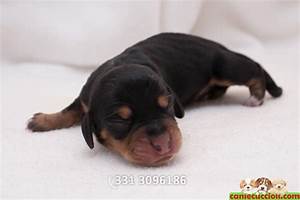
Label: dog